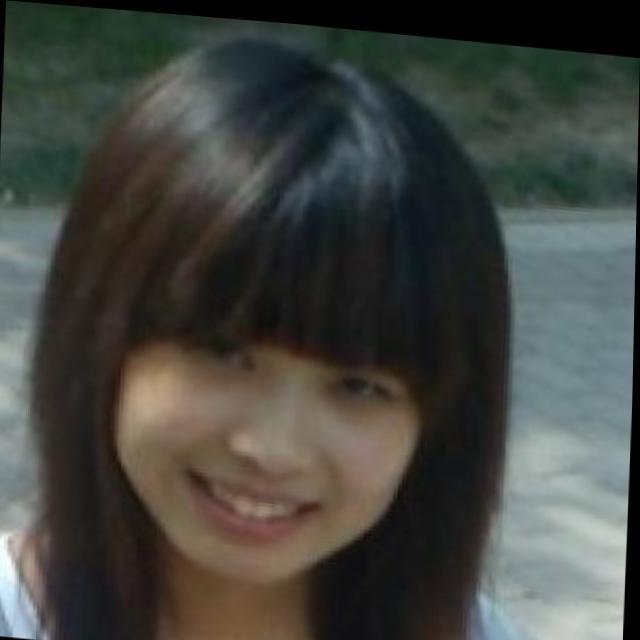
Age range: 21-44